Edinburgh derby

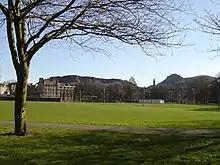
The Meadows, venue of the first Edinburgh derby

The Edinburgh derby is an informal title given to any football match played between Scottish clubs Heart of Midlothian (Hearts) and Hibernian (Hibs), the two oldest professional clubs based in Edinburgh, Scotland. The two clubs have a fierce rivalry that dates back to the clubs being founded in the mid-1870s, which makes it one of the longest running rivalries in world football. The first match between the clubs was played on the Meadows on Christmas Day 1875.